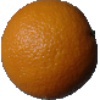
Label: Orange 1